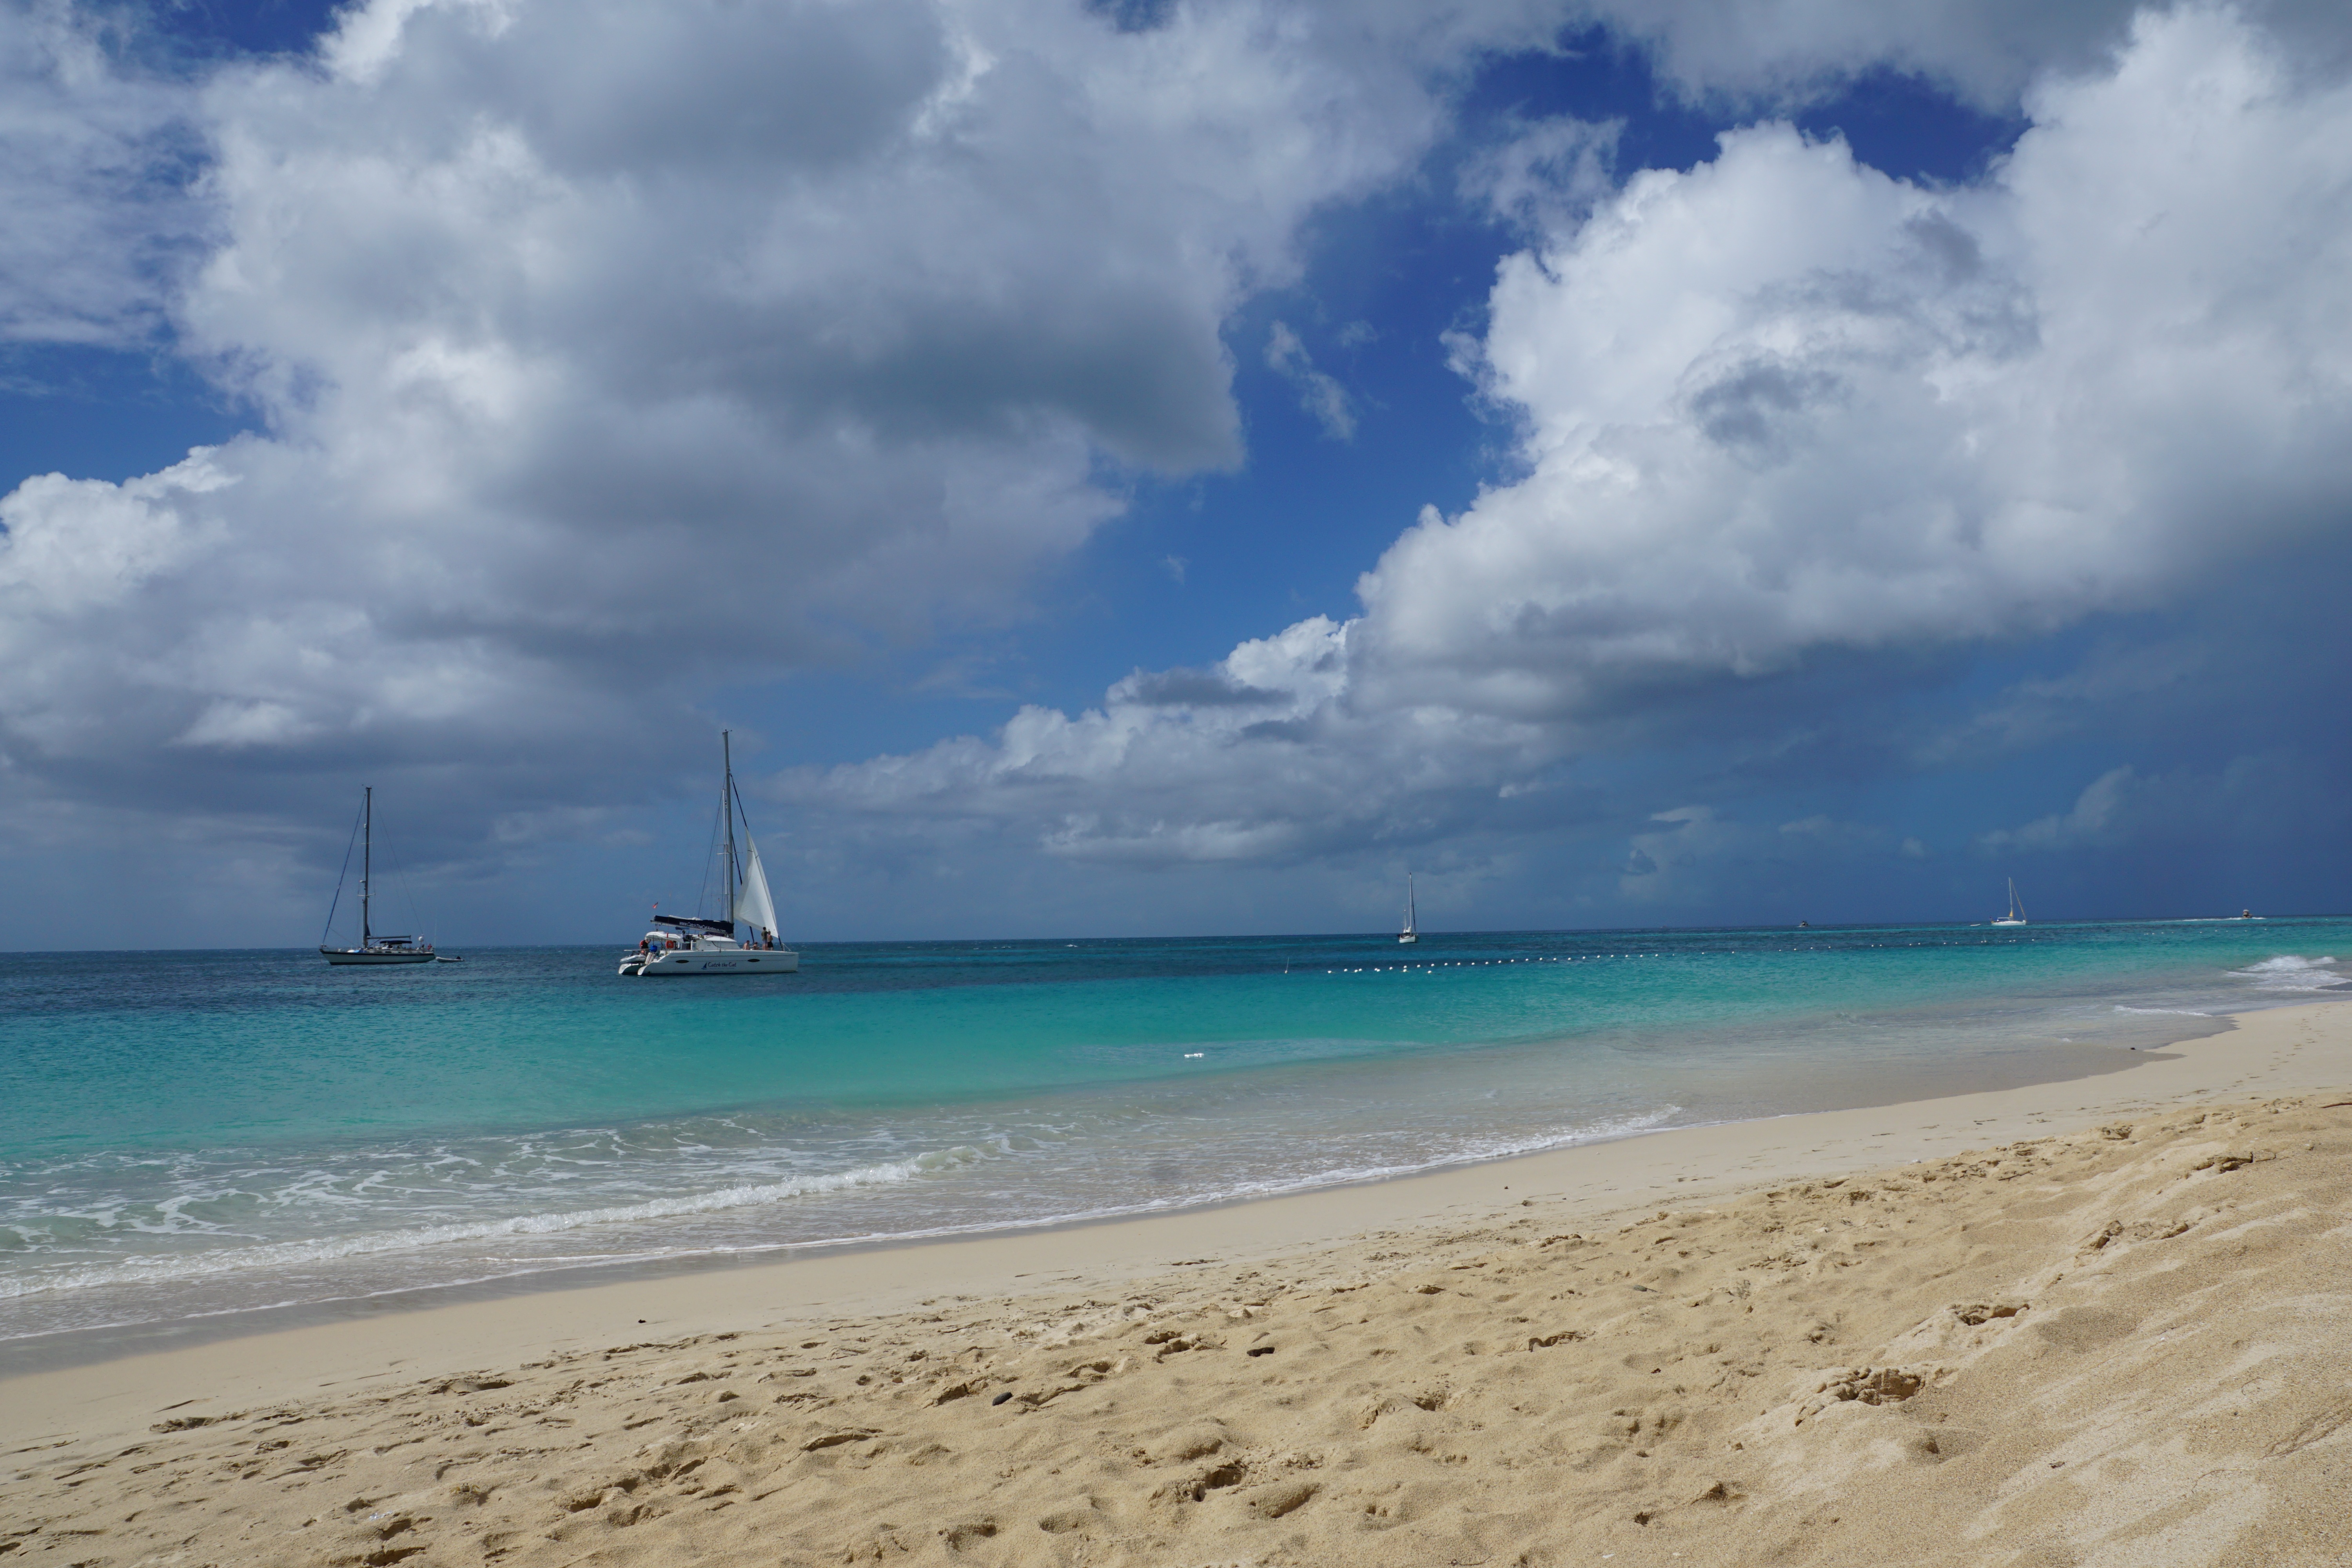
beach, sea, coast, sand, ocean, horizon, cloud, shore, wave, vacation, lagoon, bay, island, body of water, caribbean, cape, antigua, wind wave